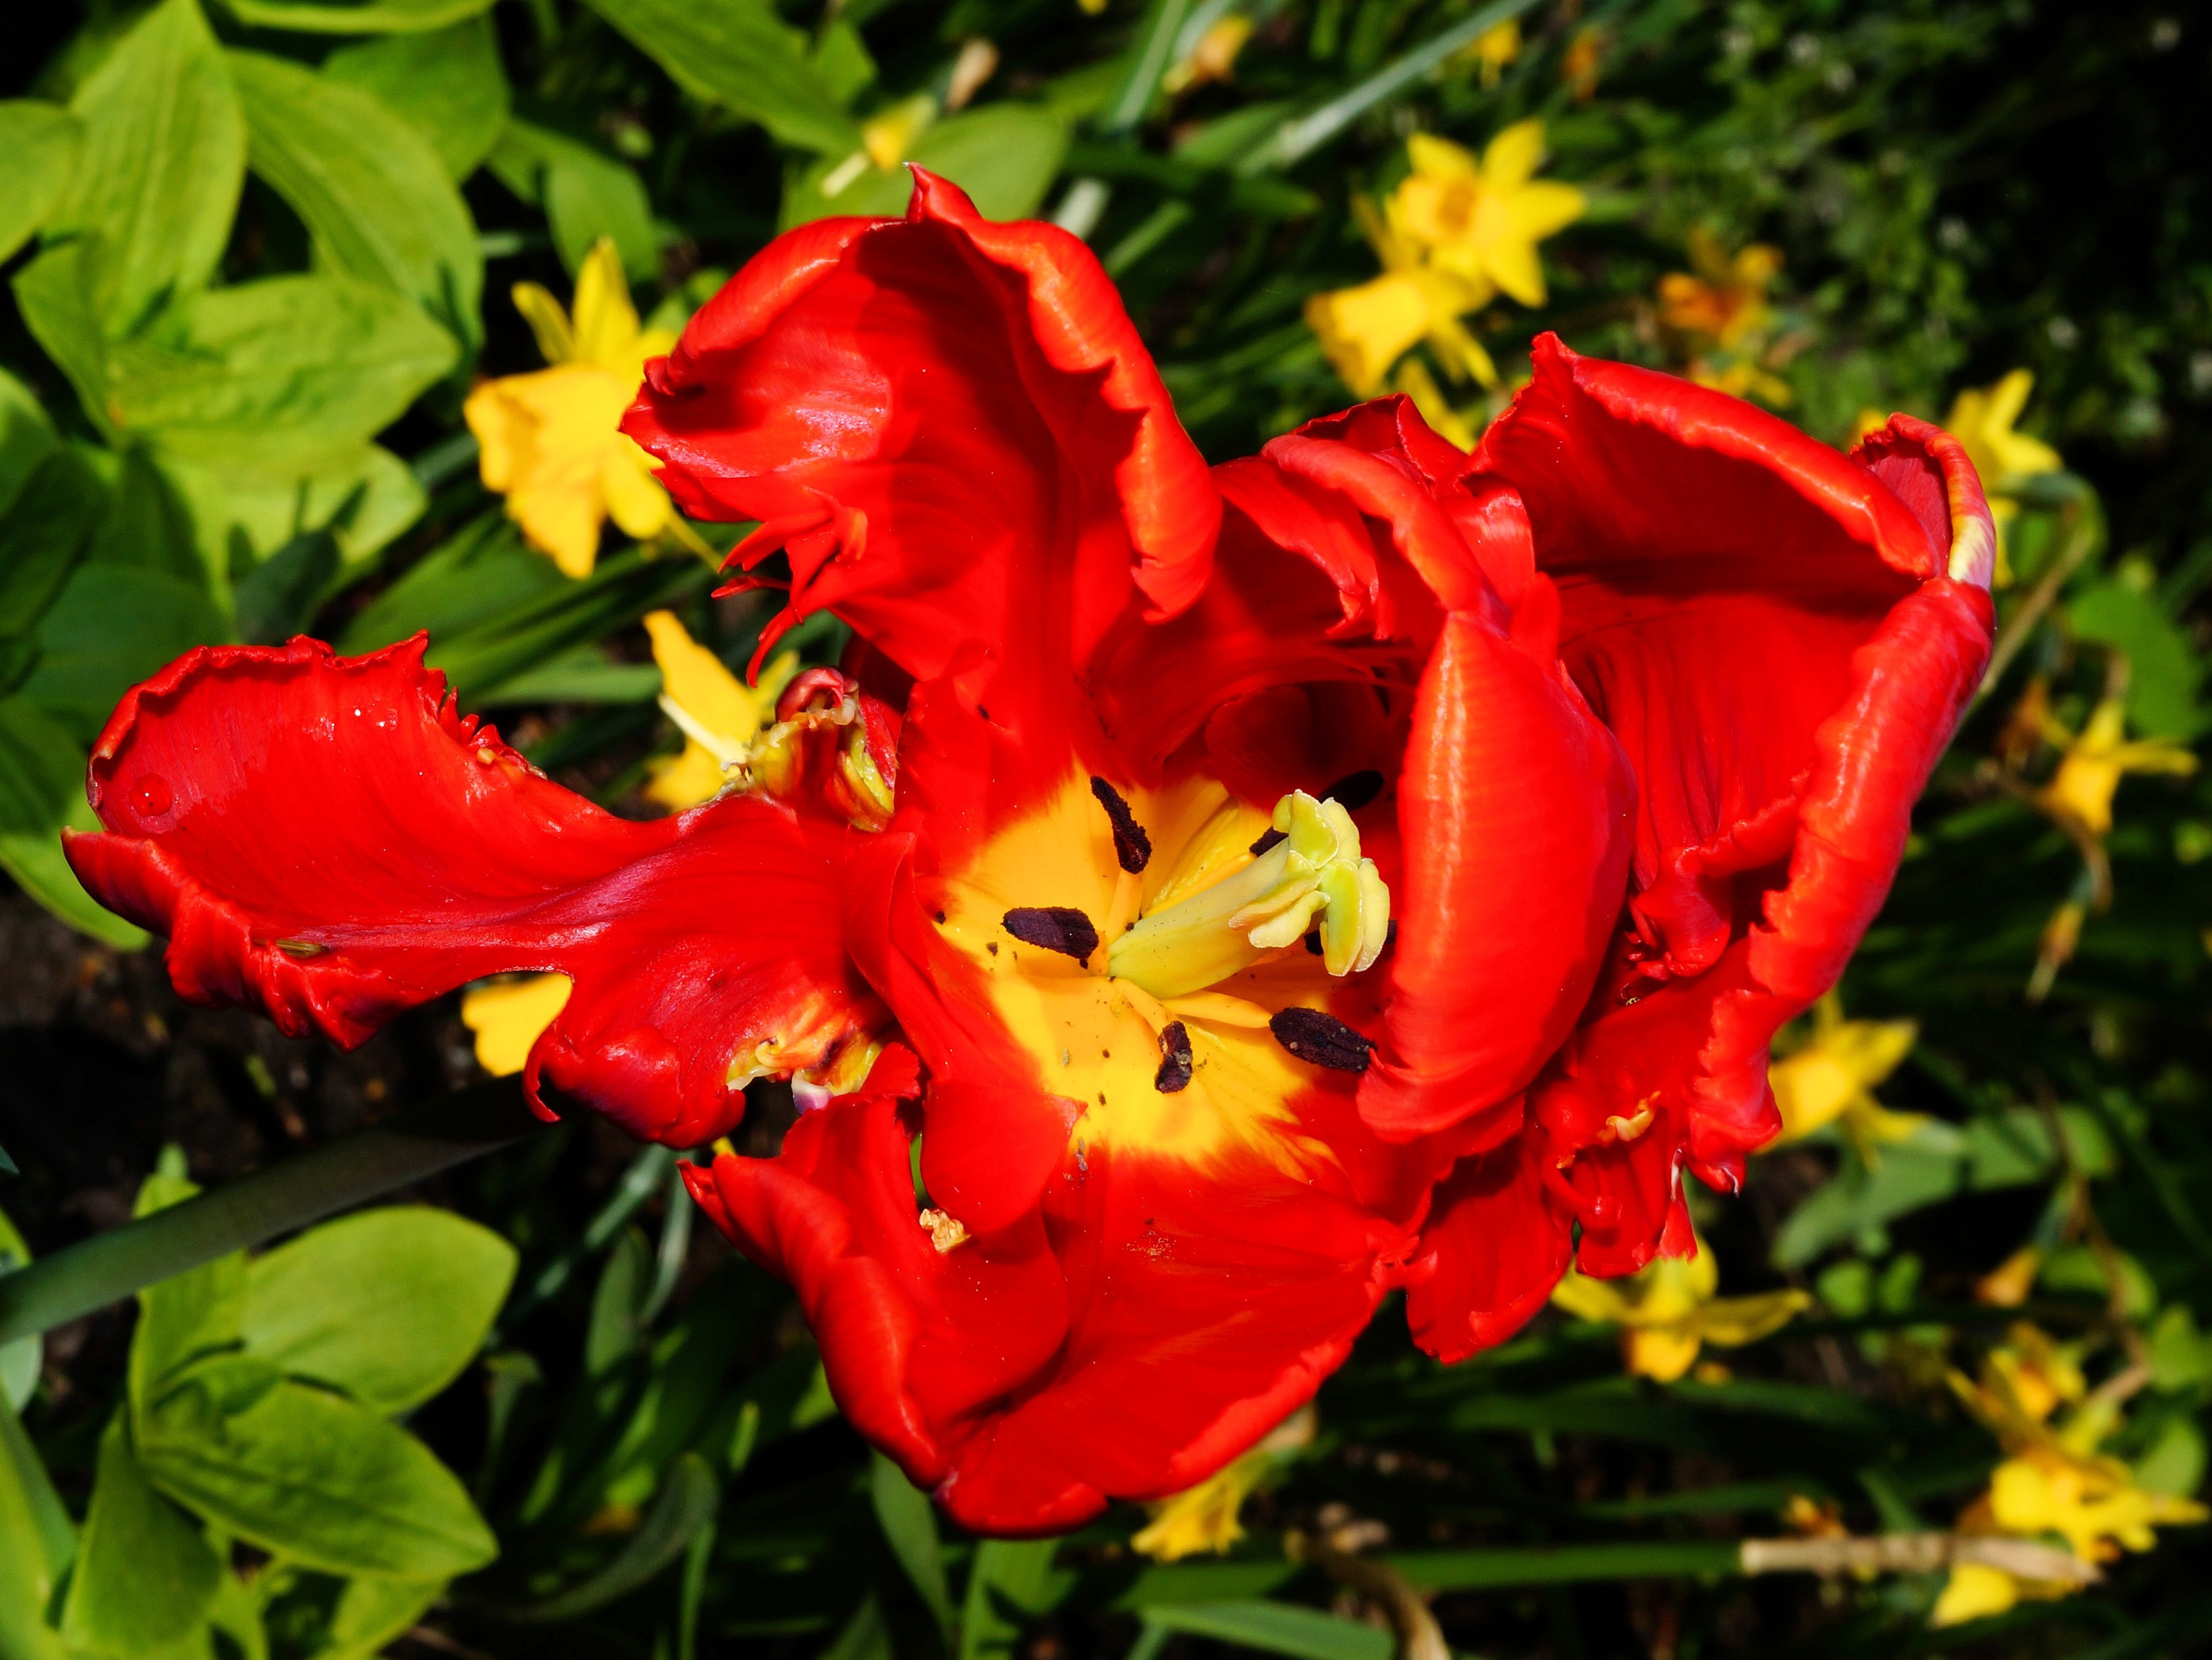
blossom, plant, leaf, flower, petal, bloom, tulip, red, macro, botany, colorful, flora, holland, shrub, daylily, macro photography, flowering plant, land plant